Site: brandenburg
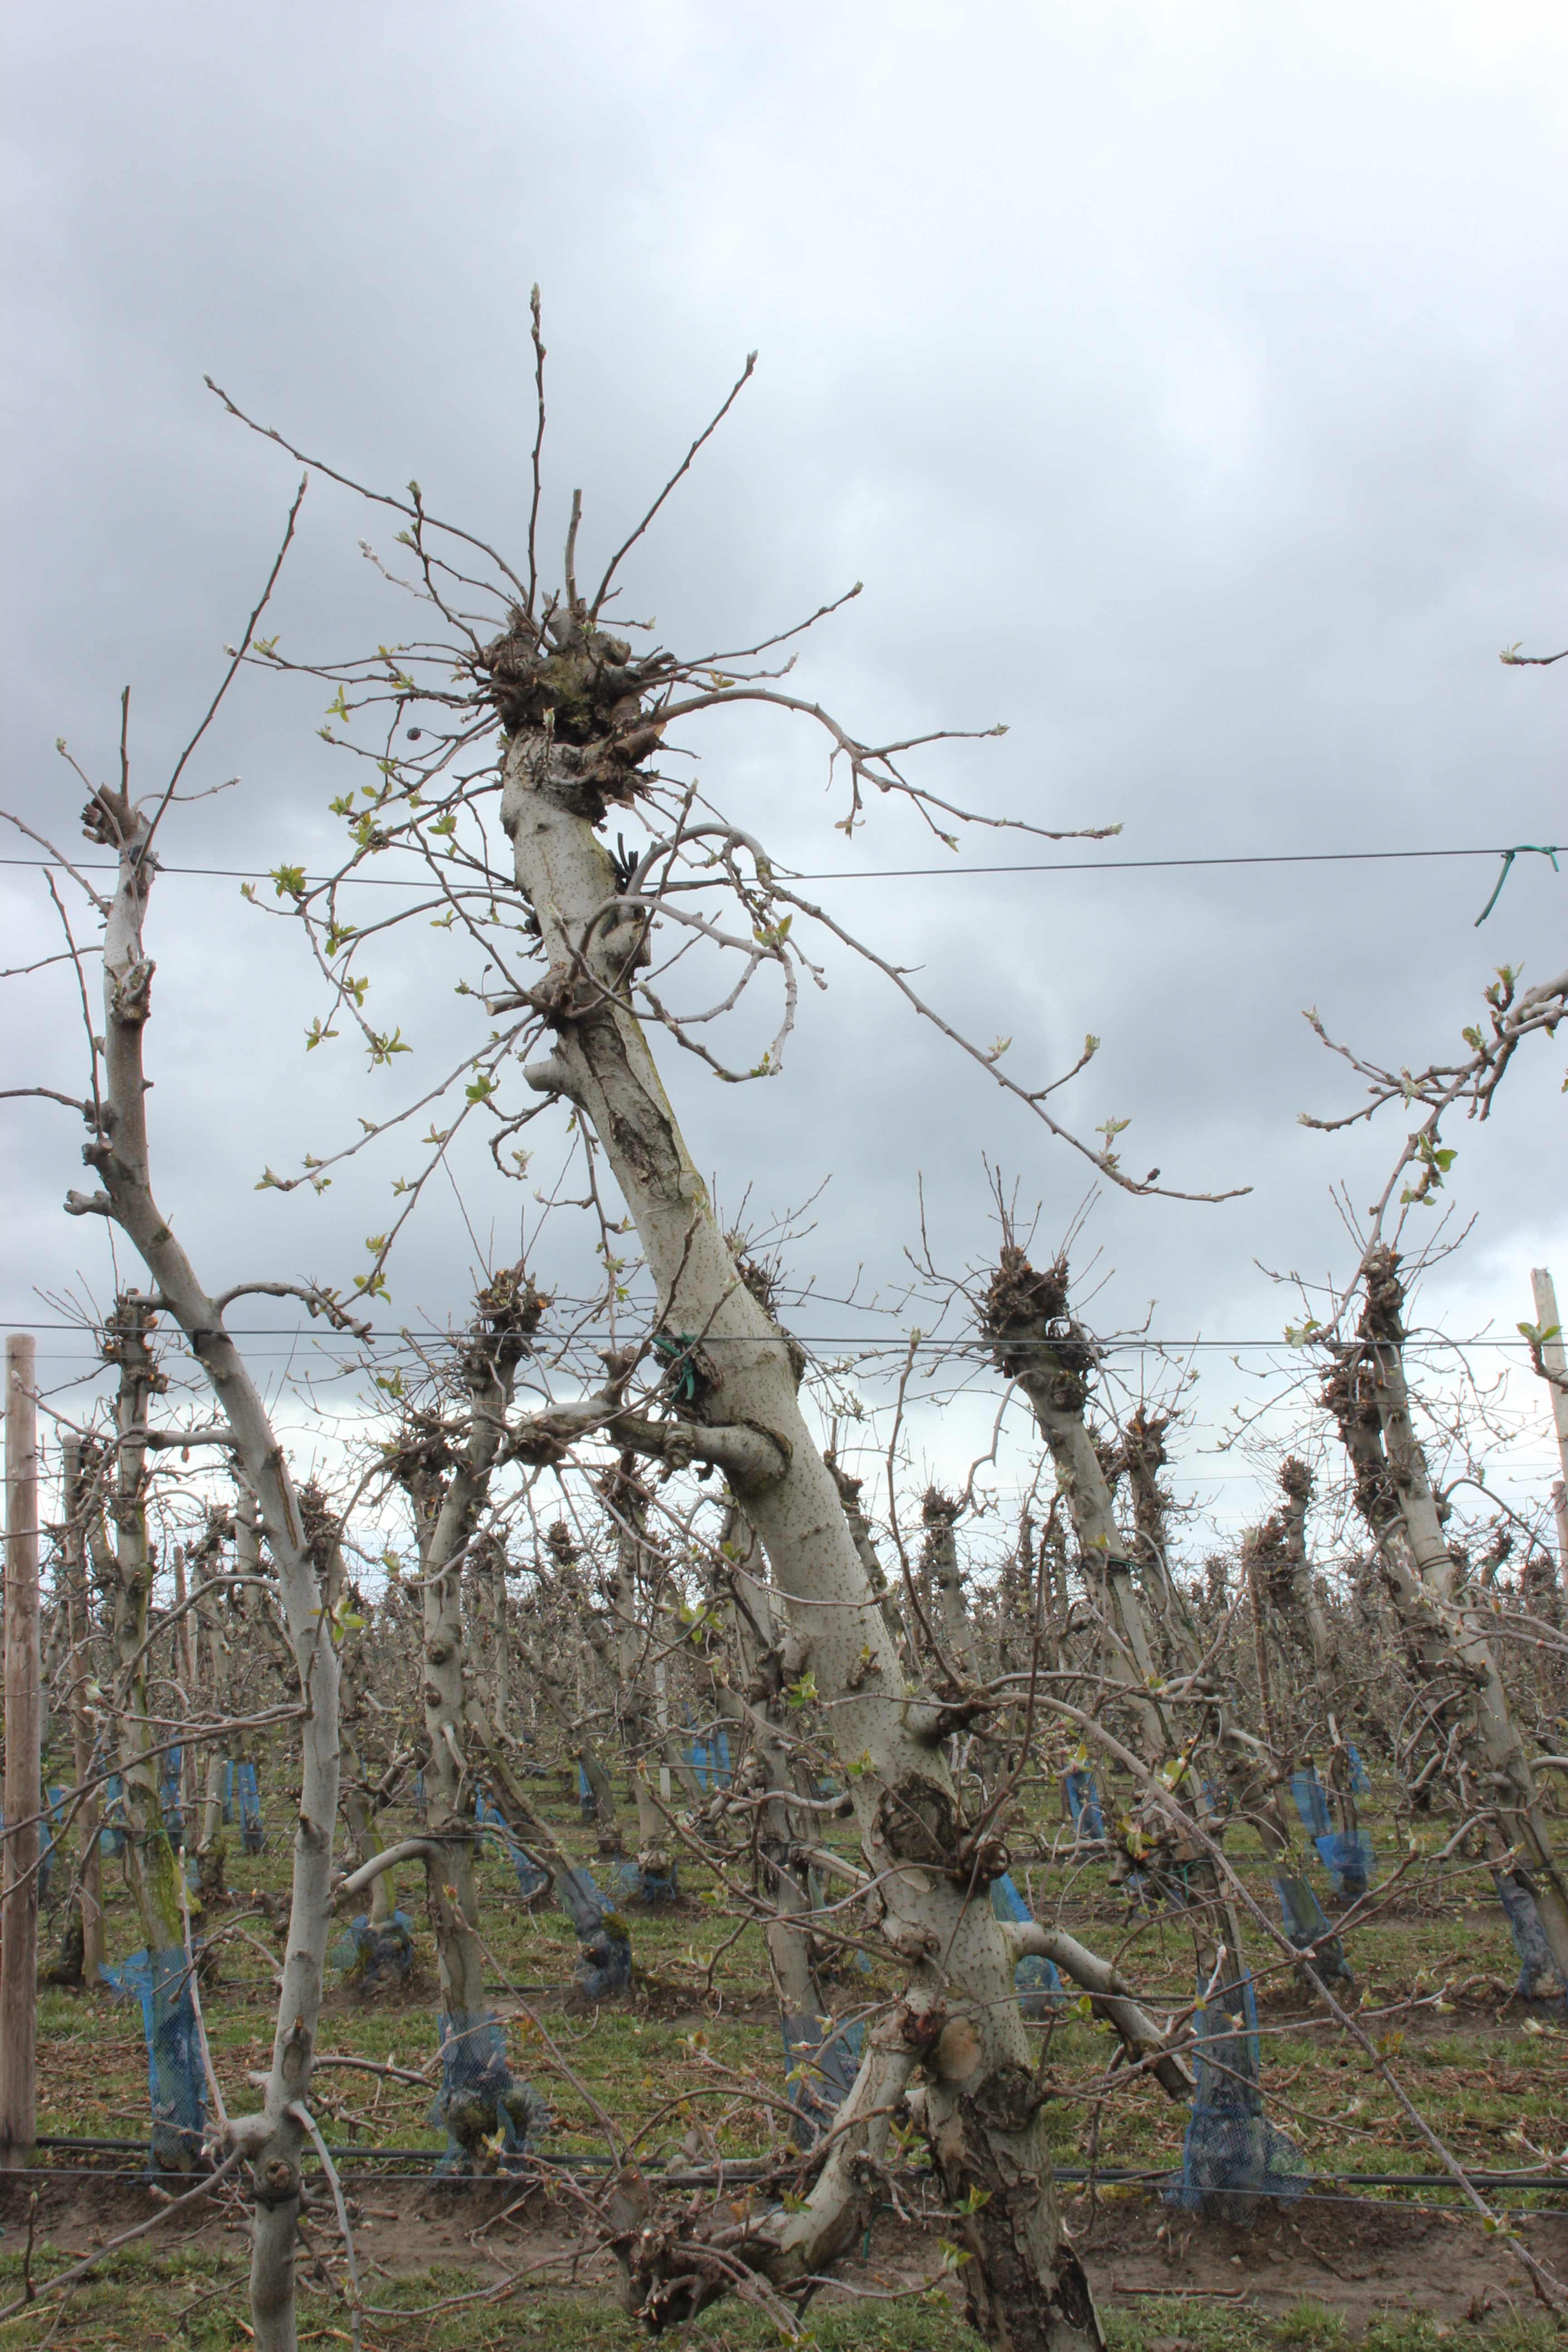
Growth stage (BBCH 55): Inflorescence emergence